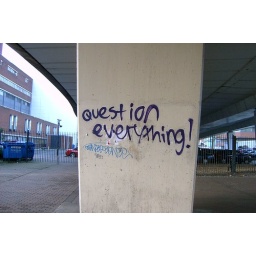
spotted on a wall in Manchester